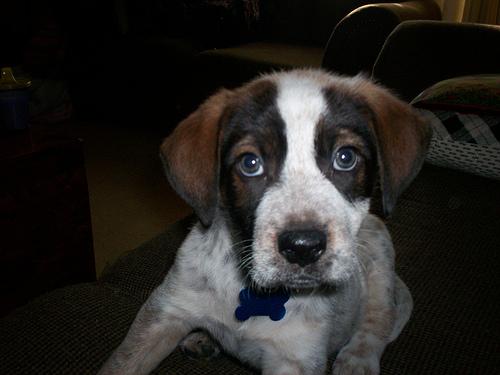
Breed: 217-n000050-bluetick